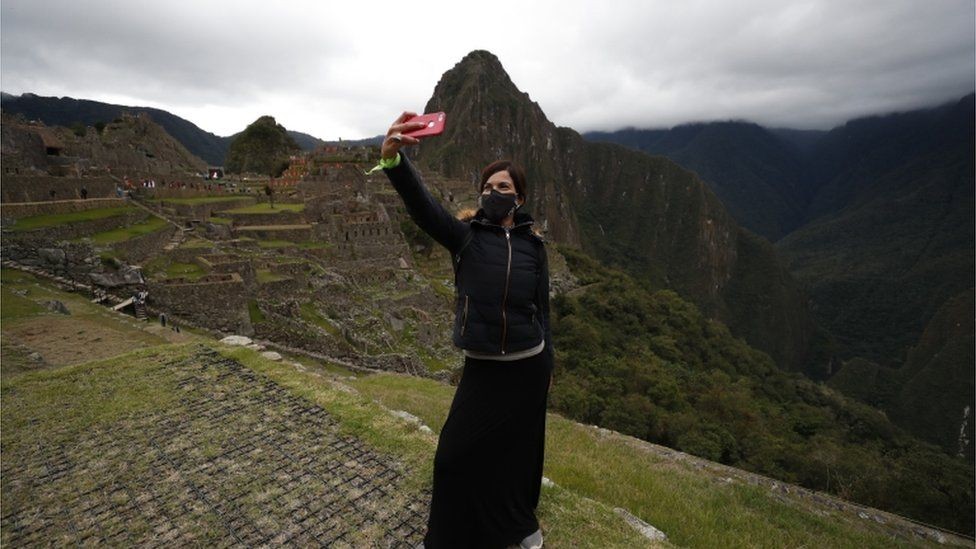
Landmark: Machu Picchu